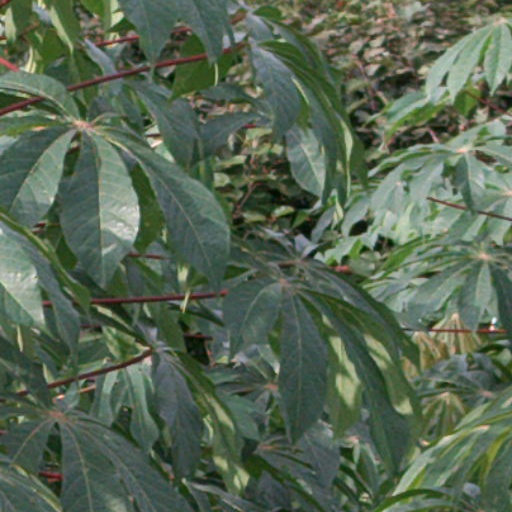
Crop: cassava